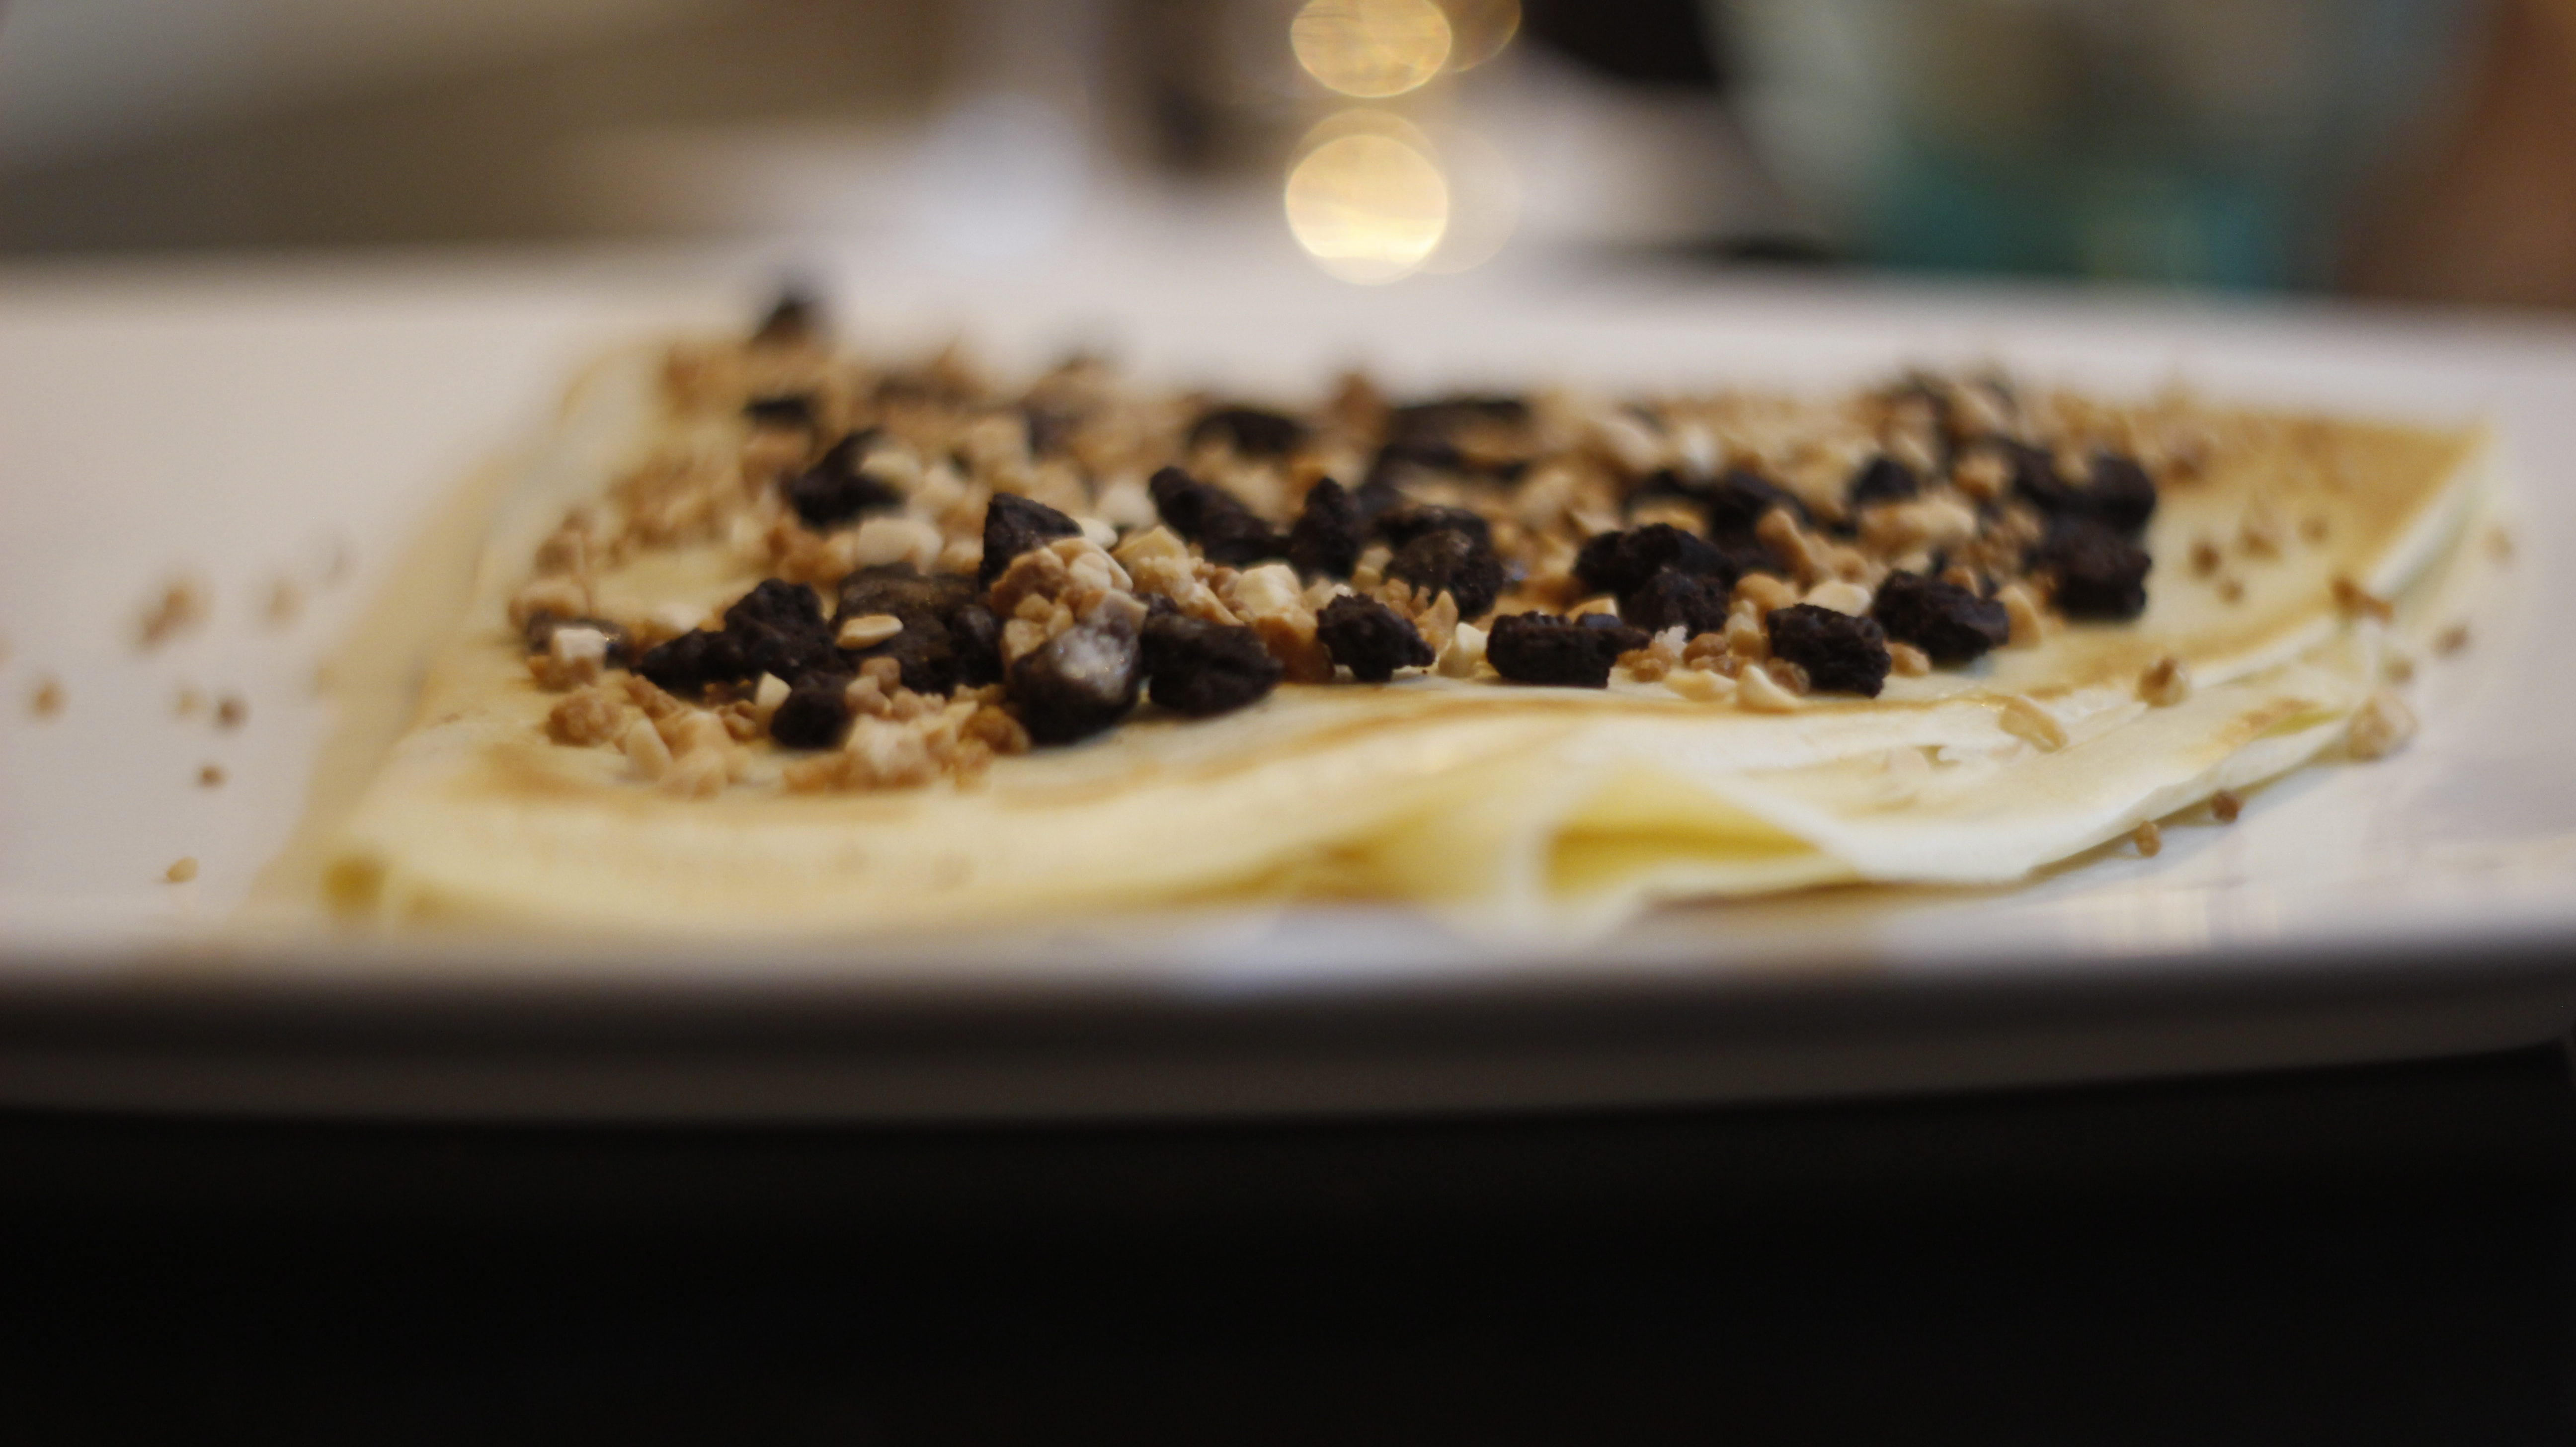
food, chicken, kitchen, recipe, recipes, crepes, cooking, crepe, dish, cuisine, ingredient, produce, side dish, dessert, tapenade, comfort food